University of Amsterdam

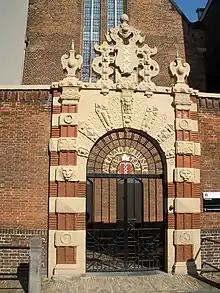
The words "Athenaeum Illustre" on the gate of the "Agnietenkapel".

The Faculty of Economics and Business (FEB) was established in 1922. The FEB, which includes the Amsterdam School of Economics (ASE) and the Amsterdam Business School (ABS), currently has around 4,000 students and nearly 600 staff. It was ranked 44th in Economics & Econometrics and 45 in Accountancy & Finance among world universities. In terms of research, the faculty produced 517 academic publications in 2009.